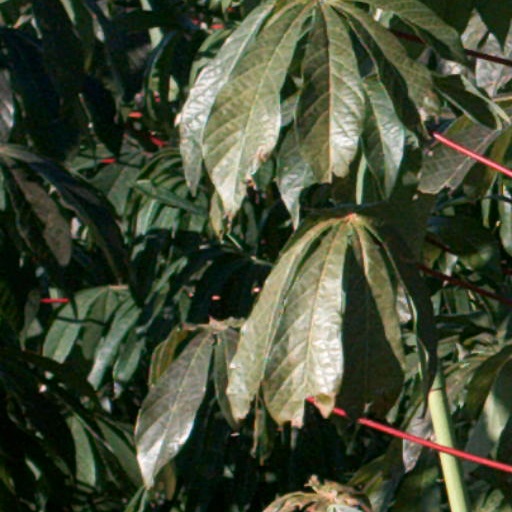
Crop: cassava